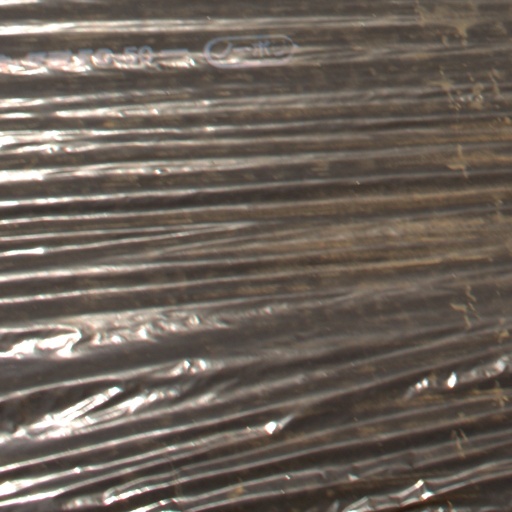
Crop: Jerusalem artichoke